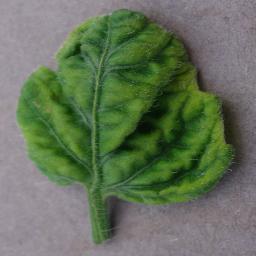
Label: Tomato___Tomato_Yellow_Leaf_Curl_Virus